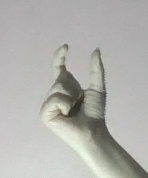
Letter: nun